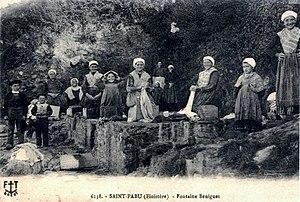
Le lavoir de Beniguet en Saint-Pabu vers 1920 (carte postale).
Saint-Pabu [sɛ̃paby] est une commune du nord du département du Finistère, dans la région Bretagne, en France.